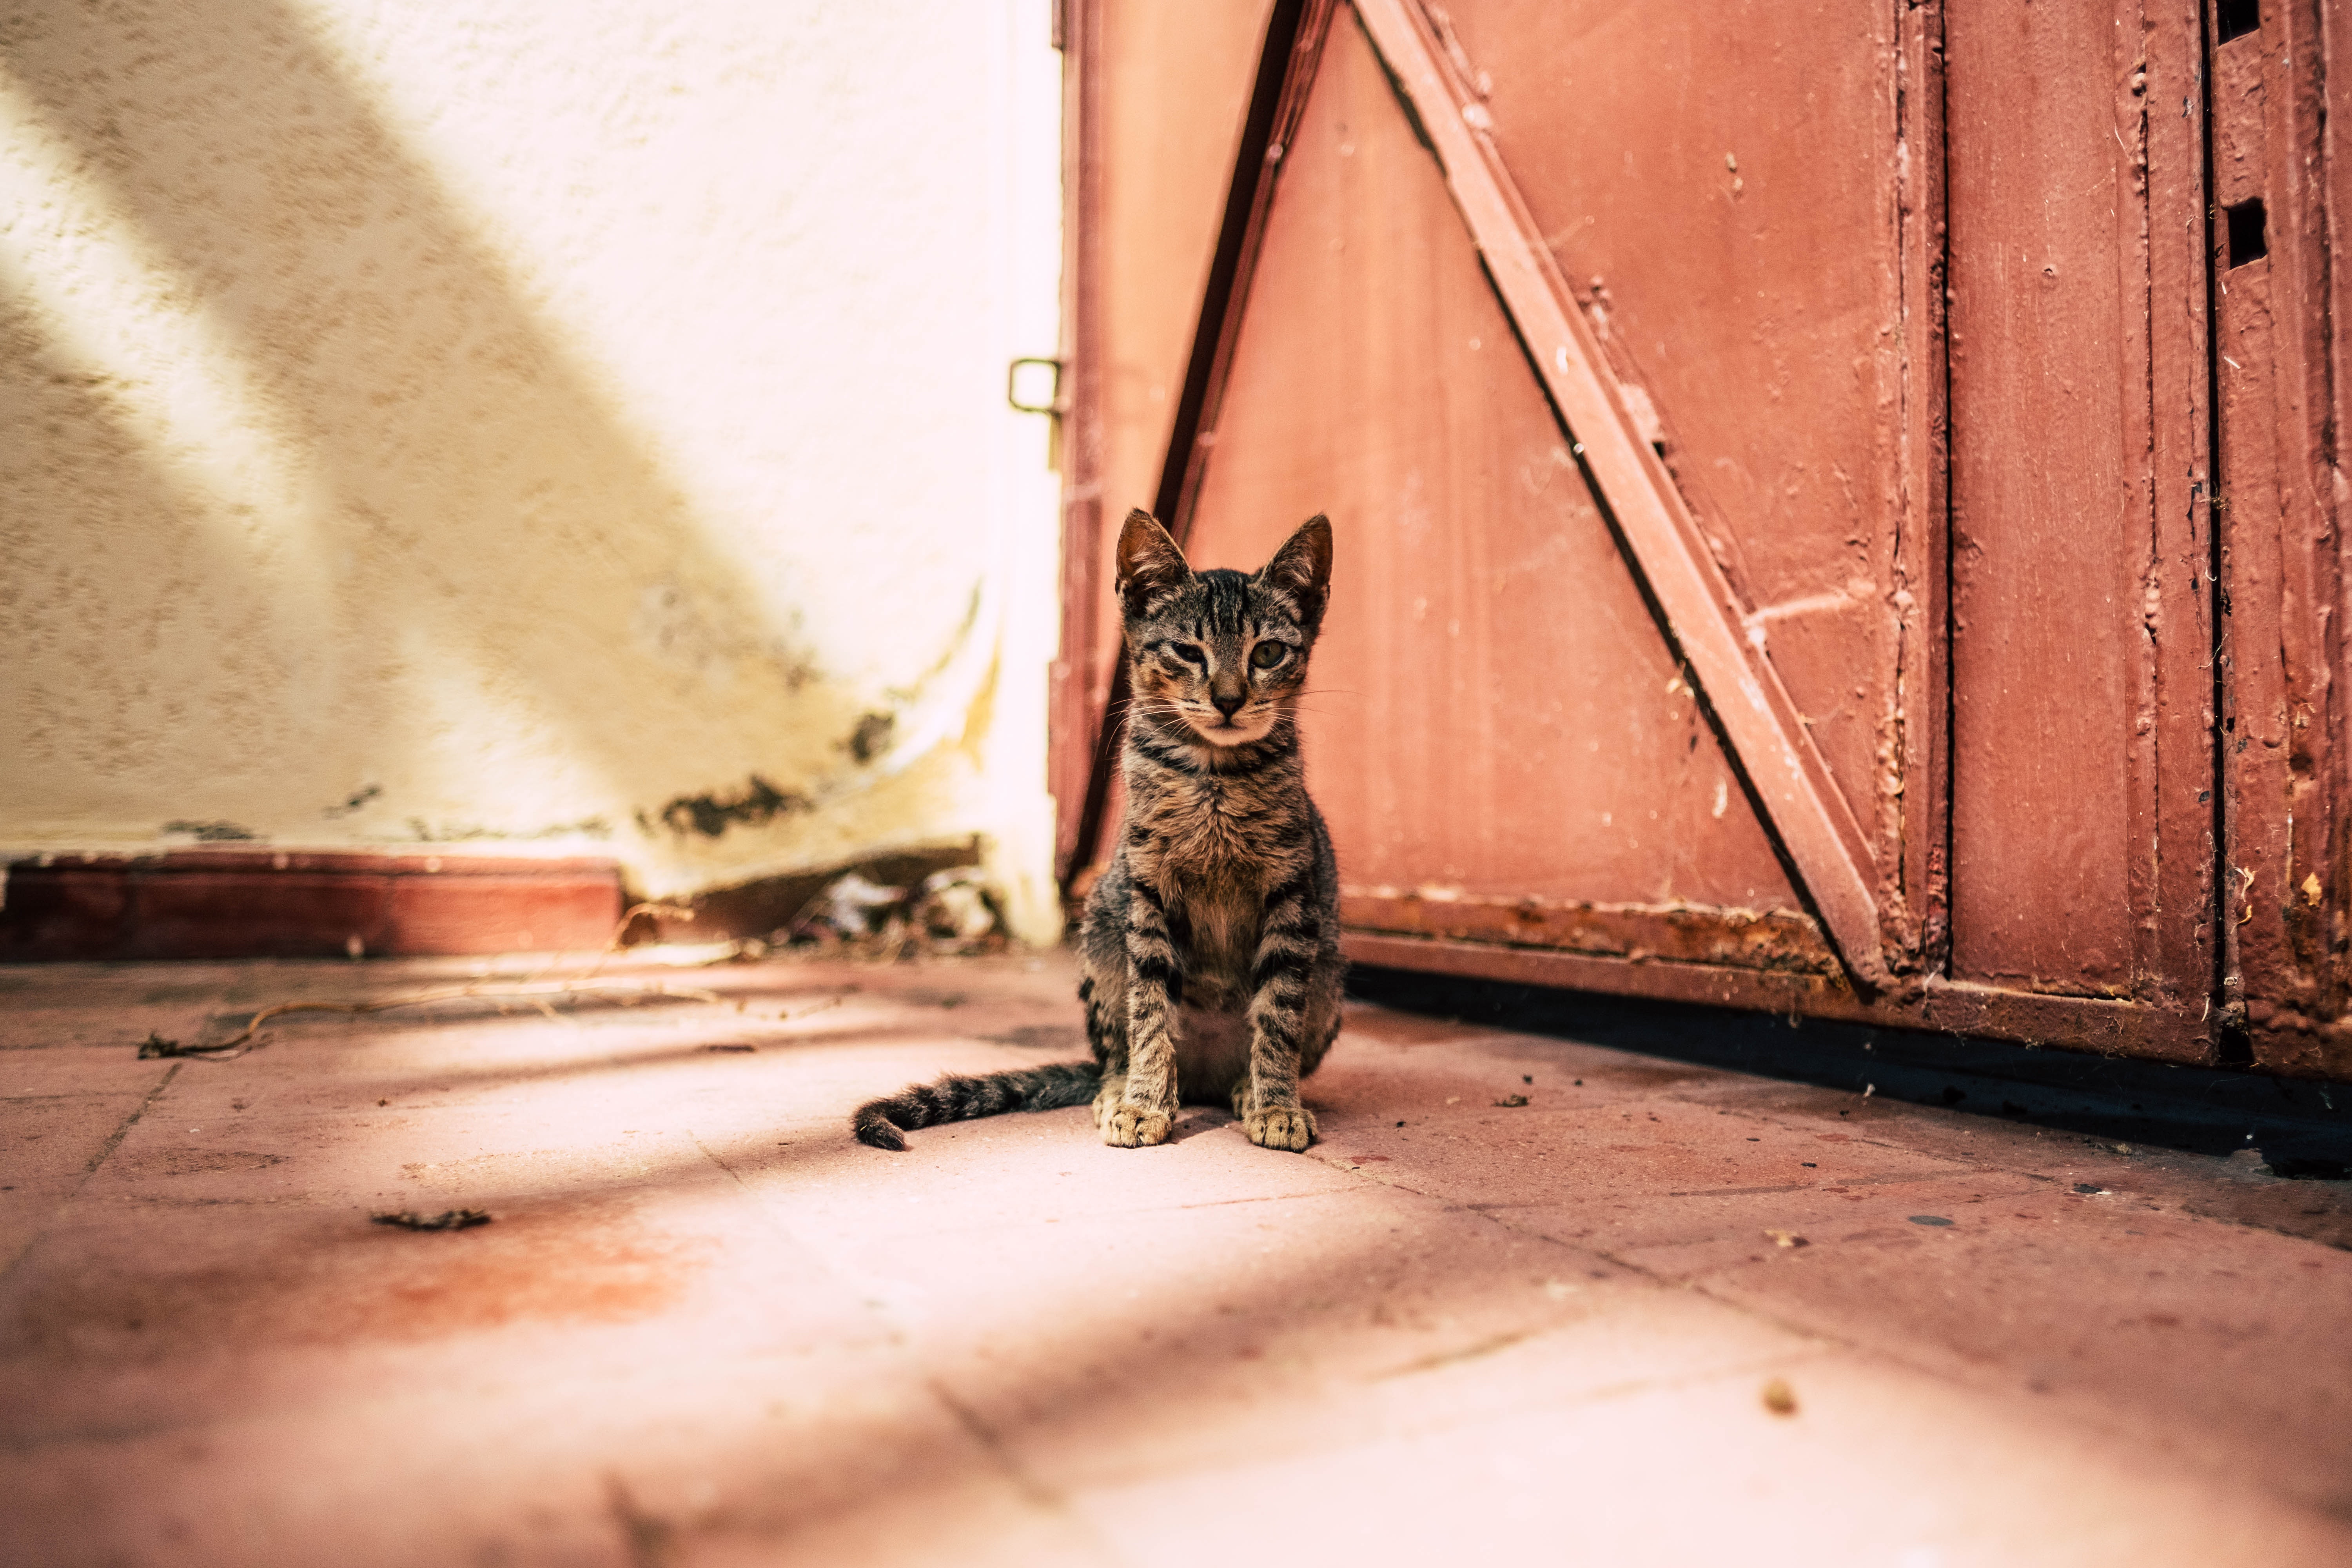
cat, small to medium sized cats, felidae, whiskers, bengal, snapshot, carnivore, snout, dragon li, eye, european shorthair, domestic short haired cat, floor, asian, kitten, tabby cat, fur, flooring